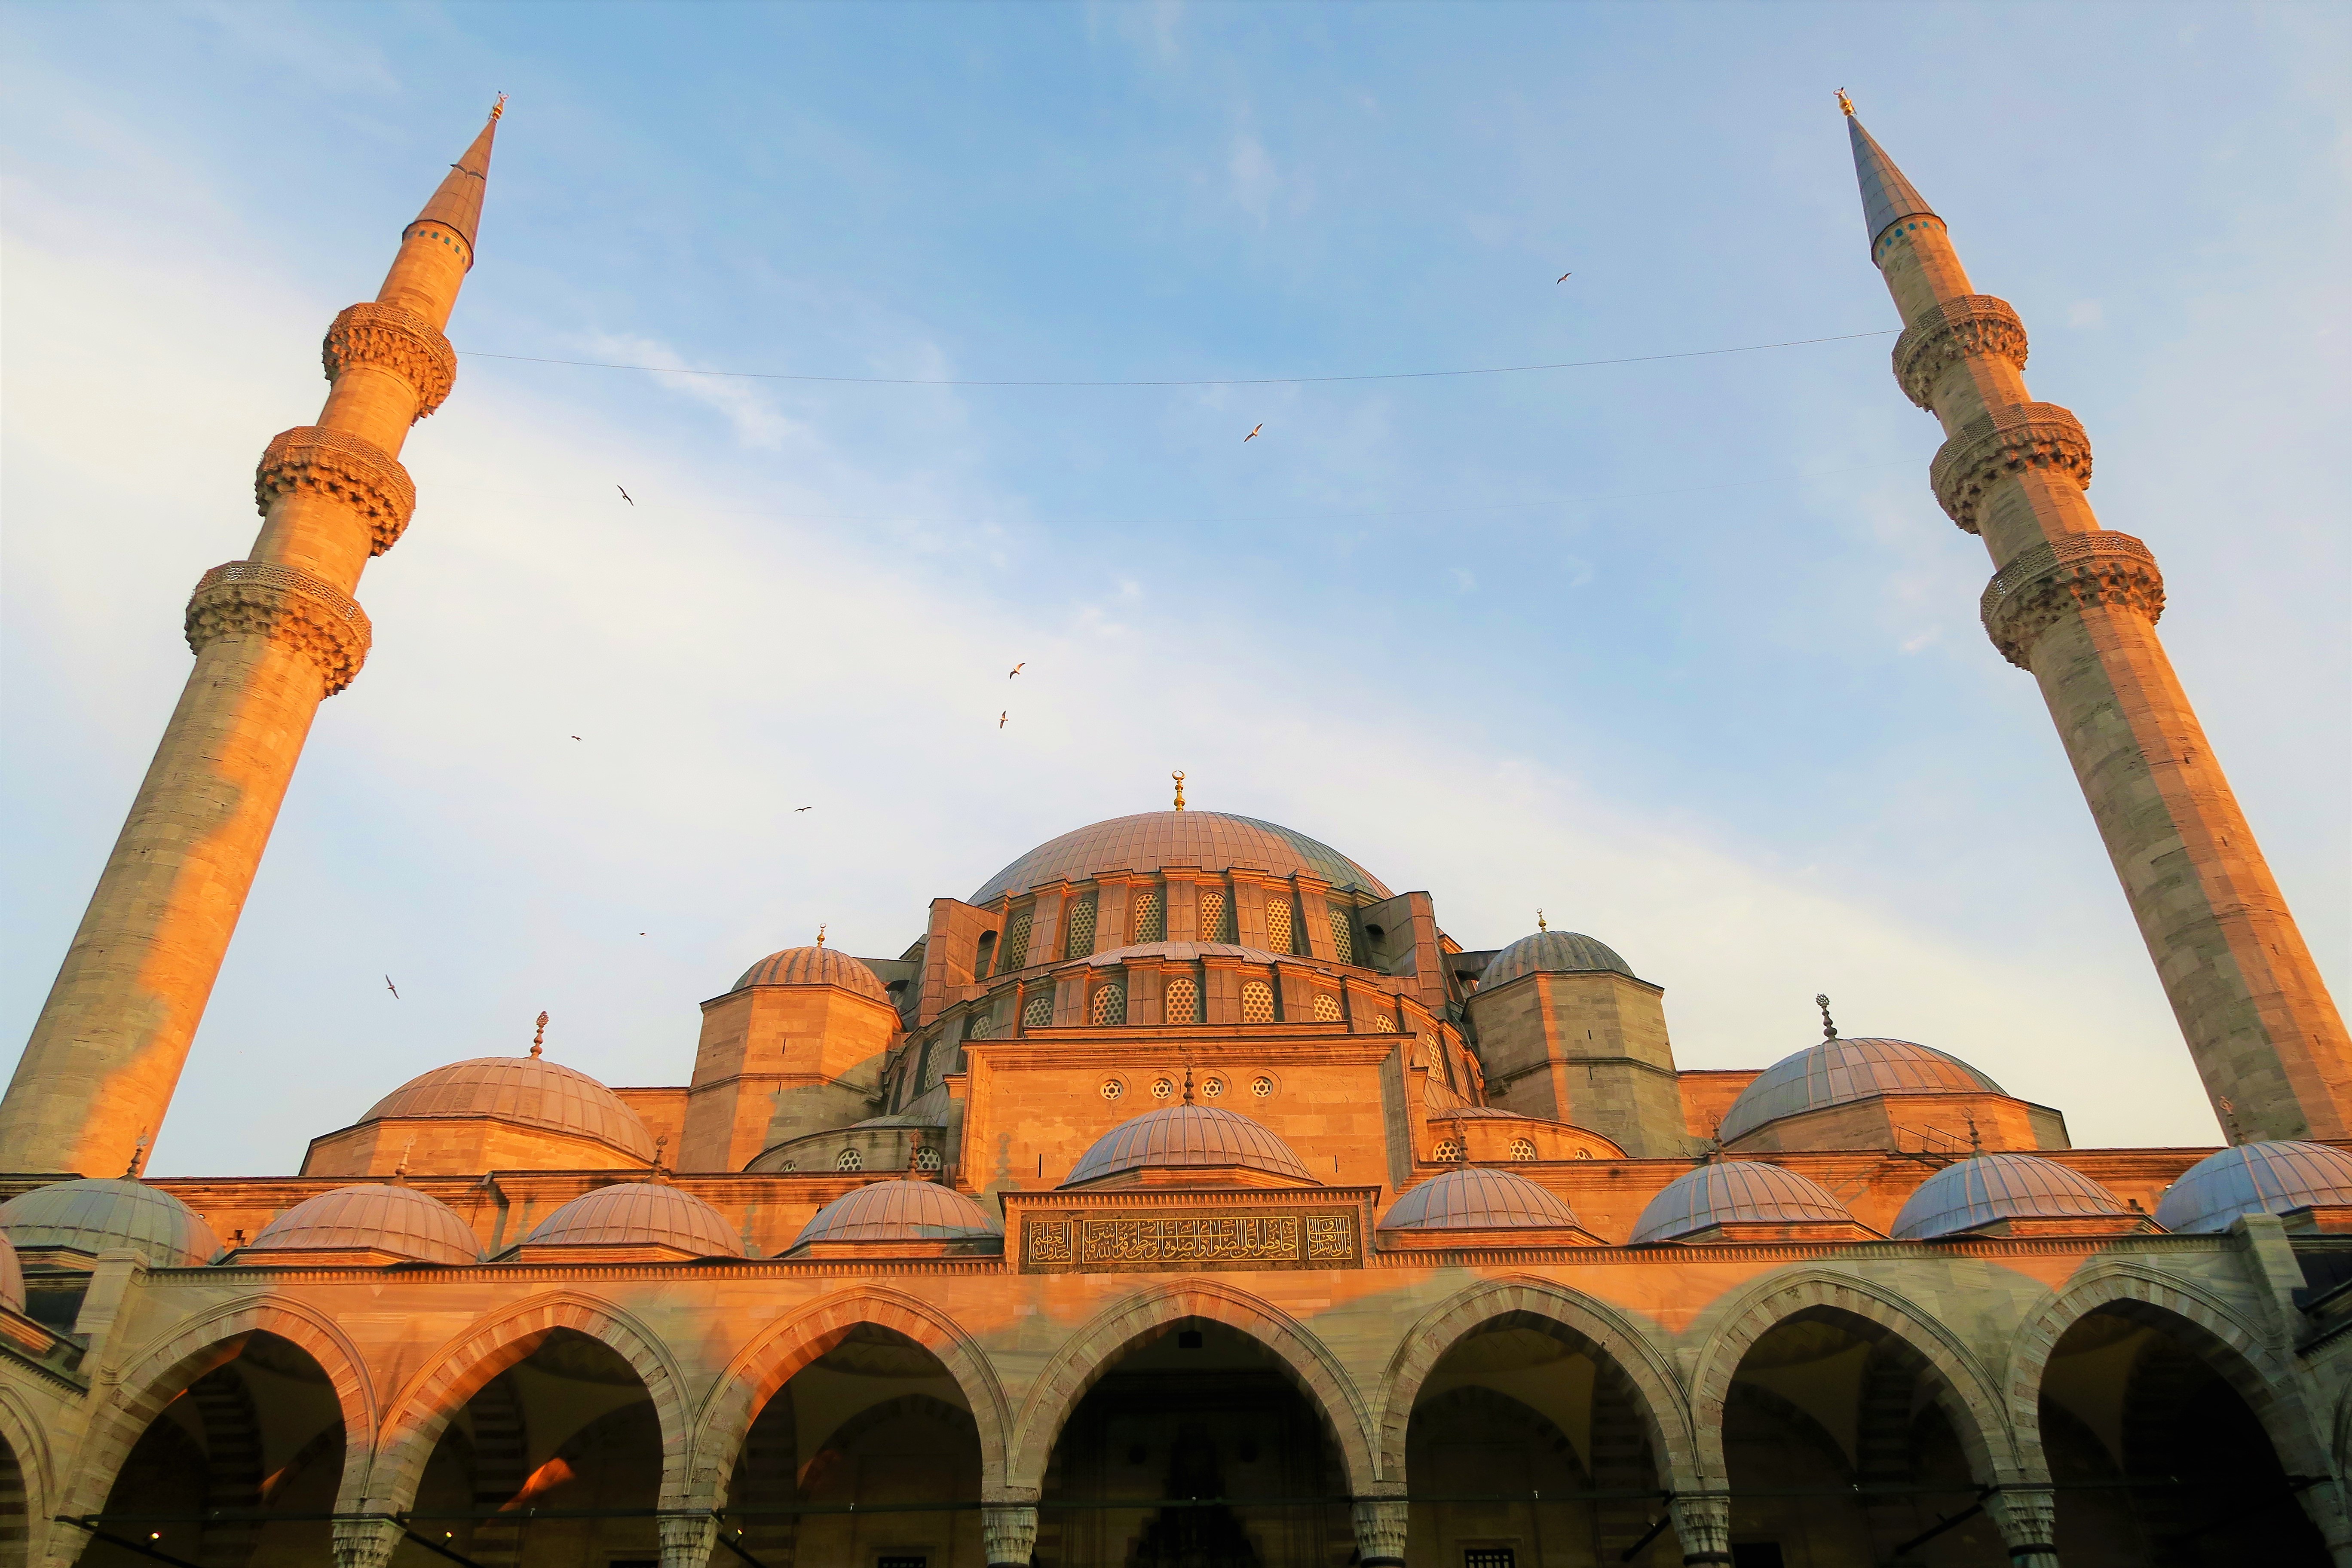
architecture, mosque, minaret, dome, religion, islamic, art, ornament, lettering, fine art, landmark, holy places, khanqah, place of worship, historic site, building, byzantine architecture, sky, spire, arch, arcade, unesco world heritage site, tourist attraction, classical architecture